Bothrops asper

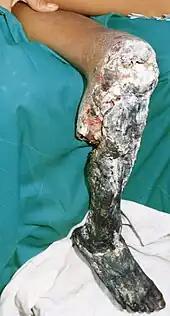
Severe tissue necrosis following "B. asper" envenomation – The tissue necrosis resulted in gangrene and the doctors had to amputate the leg above the knee. The victim was an 11-year-old boy, bitten two weeks earlier in Ecuador, but treated only with antibiotics.

"B. asper", together with "Crotalus durissus", is the leading cause of snakebite in Yucatán, Mexico.